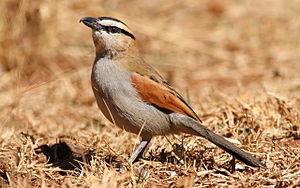
Le Tchagra à tête noire est une espèce d'oiseaux de la famille des Malaconotidae.